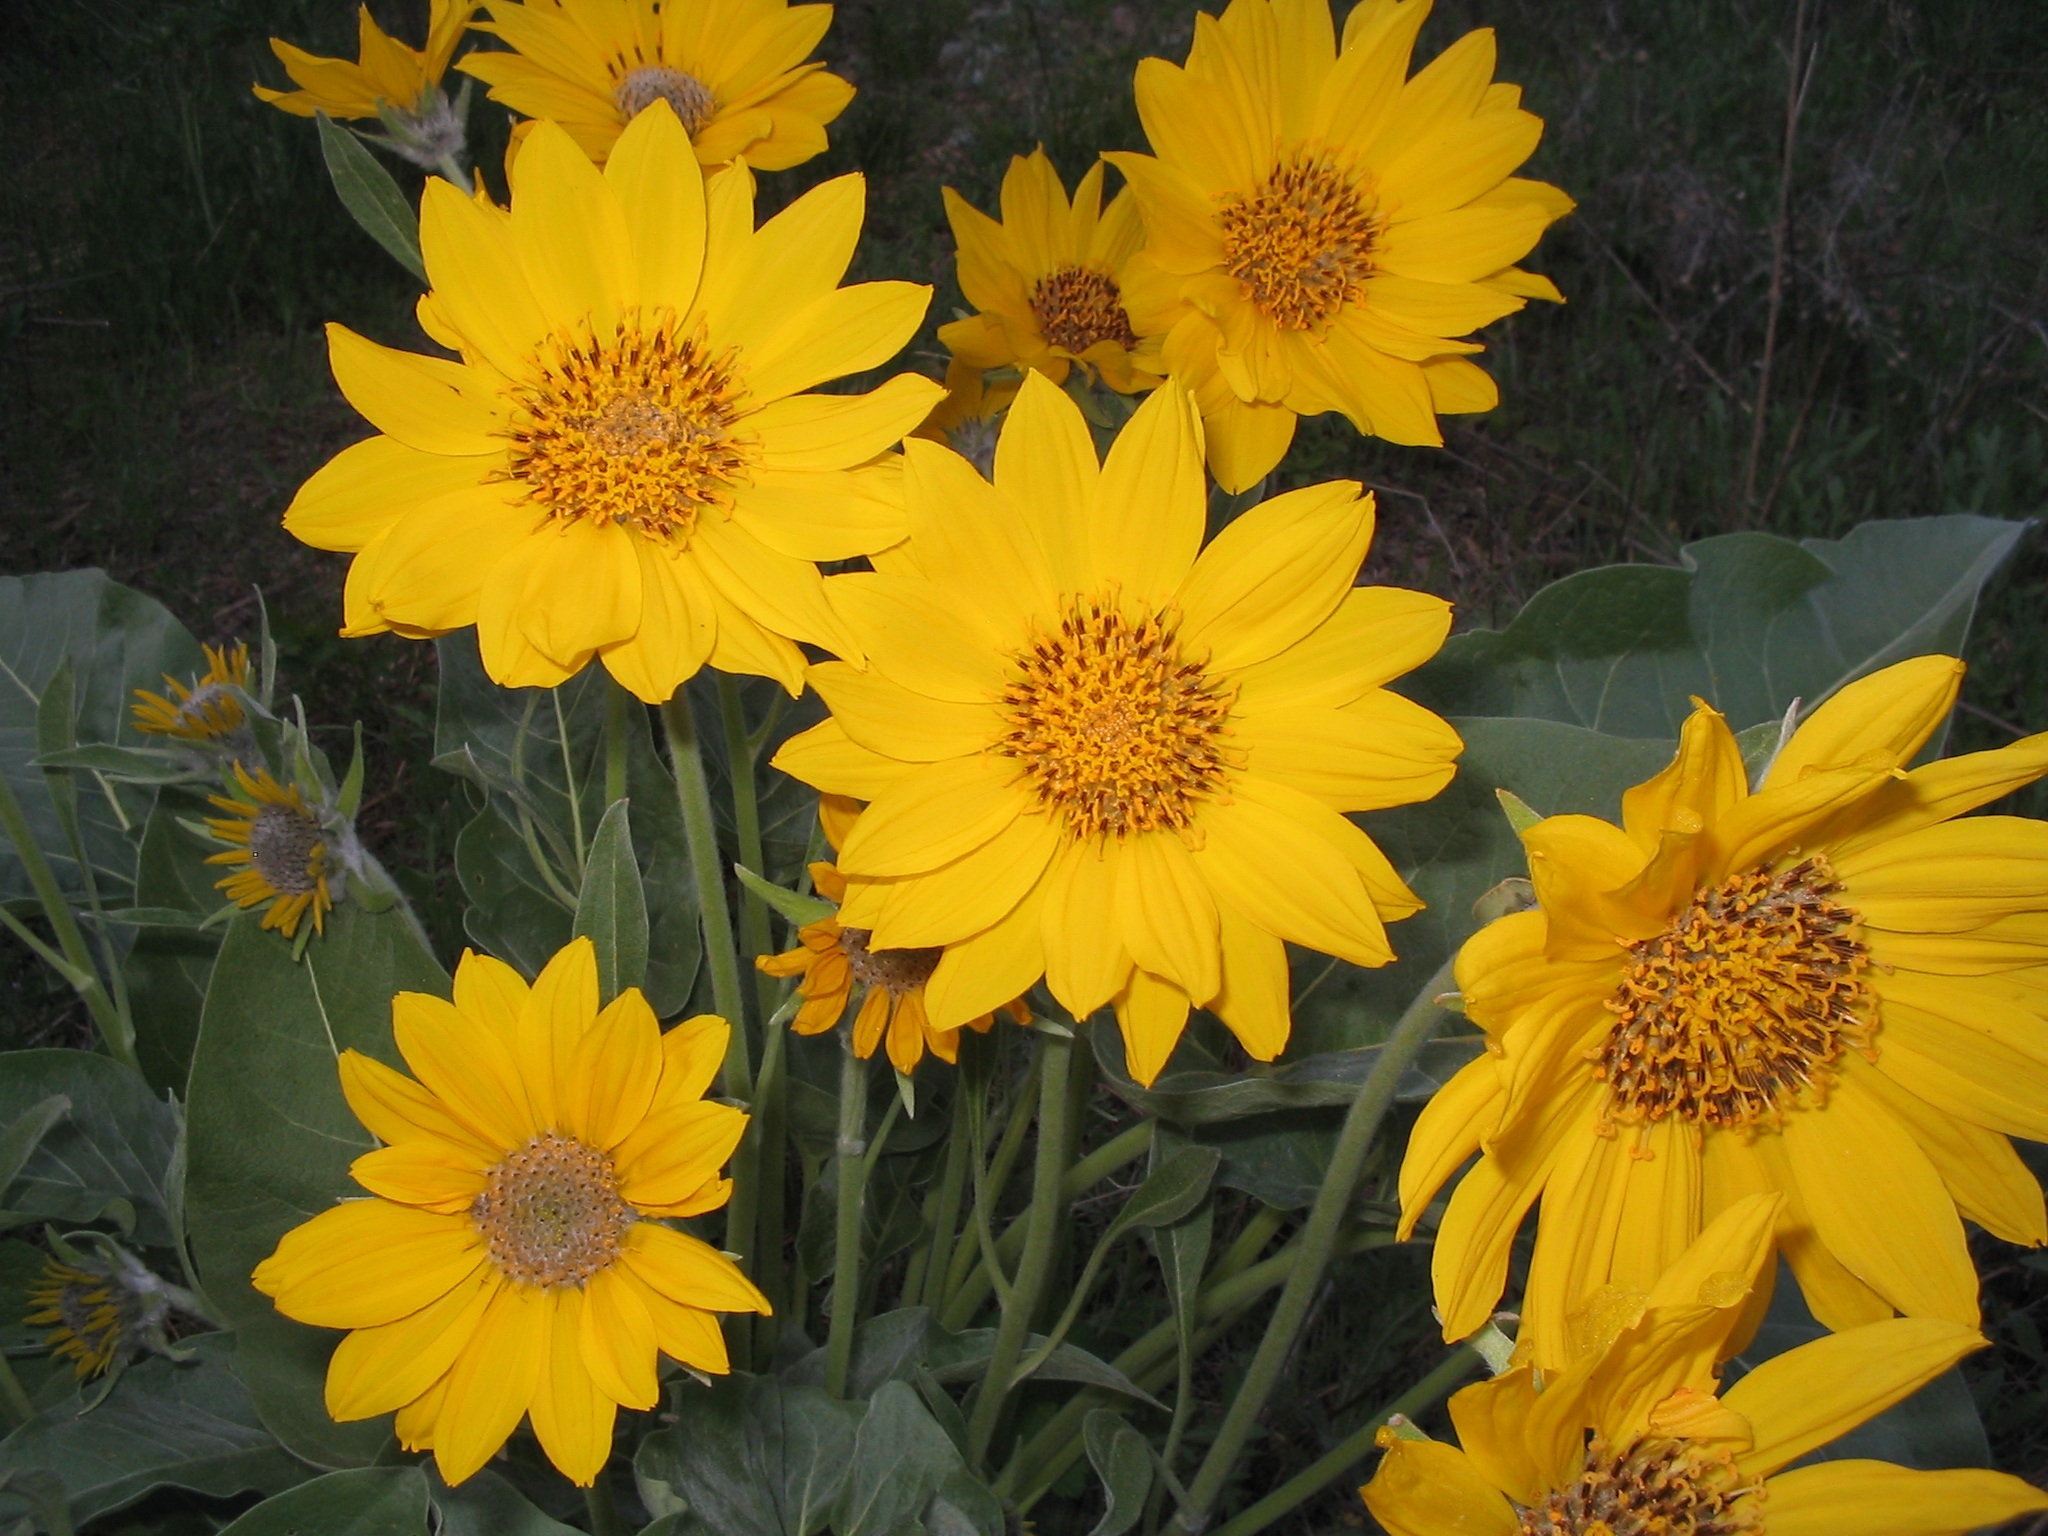
flowers, wildflowers, arrowleaf balsamroot, summer, spring, floral, meadow, plant, petal, wild, nature, color, blossom, field, garden, natural, season, botanical, yellow, golden, orange, blooming, green, bright, seasonal